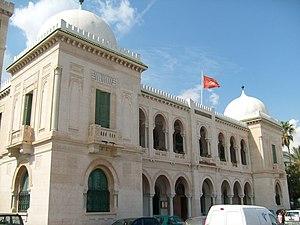
Fouad Mebazaa, parfois orthographié Foued Mebazaâ, né le 15 juin 1933 à Tunis, est un homme d'État tunisien, président de la République de janvier à décembre 2011.
Le Collège Sadiki est le premier lycée moderne de Tunisie. Localisé dans la kasbah de Tunis, il est créé par un décret du 1ᵉʳ février 1875 à l'initiative du grand vizir de Sadok Bey, le général Kheireddine Pacha, après une visite en France où il est séduit par le système éducatif français.
Bahi Ladgham, né le 10 janvier 1913 à Tunis et mort le 13 avril 1998 à Paris, est un homme d'État tunisien, ayant occupé plusieurs postes importants auprès du président Habib Bourguiba. Militant pour l'indépendance, il devient le troisième Premier ministre de la Tunisie et l'un des bâtisseurs de la Tunisie moderne, en contribuant à fonder l'armée nationale.
Mohamed Mzali, né le 23 décembre 1925 à Monastir et mort le 23 juin 2010 à Paris, est un homme d'État tunisien.
Béji Caïd Essebsi, souvent désigné par ses initiales BCE, né le 29 novembre 1926 à Sidi Bou Saïd et mort le 25 juillet 2019 à Tunis, est un homme d'État tunisien. Il est président de la République du 31 décembre 2014 à sa mort.